Charlotte Hornets

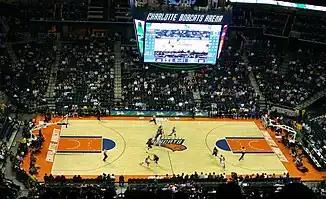
The Bobcats versus the Dallas Mavericks on November 11, 2005.

The Bobcats held their expansion draft on June 22, 2004, picking up youngsters such as Gerald Wallace, Primož Brezec, and Jason Kapono. Shortly after, they traded with the Los Angeles Clippers to acquire the second pick in the 2004 NBA draft, which they used to select center Emeka Okafor from Connecticut. The Bobcats' inaugural game, and the first of their 2004–05 season took place on November 4 at the Charlotte Coliseum, and was a 103–96 loss to the Washington Wizards. Two days later, they won their first game in franchise history over the Orlando Magic, 111–100. On December 14, the Bobcats beat the New Orleans Hornets in overtime in the team's first trip to Charlotte since relocating. The Bobcats finished their inaugural season 18–64. Emeka Okafor, however, won the 2004–05 NBA Rookie of the Year Award.